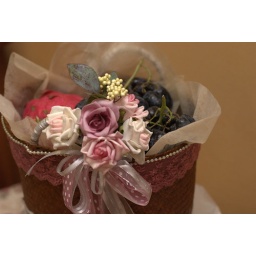
fruit basket for him created by her